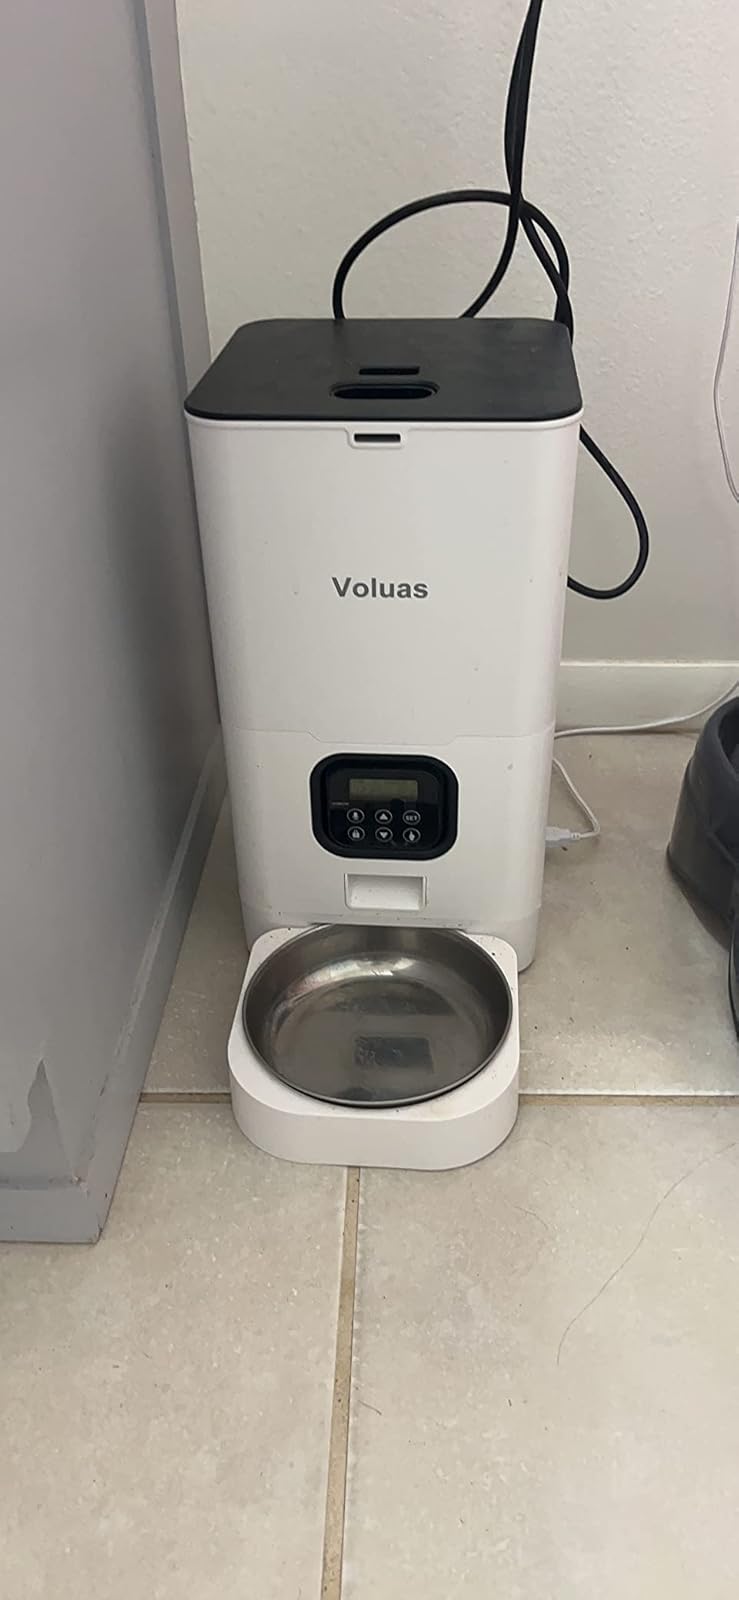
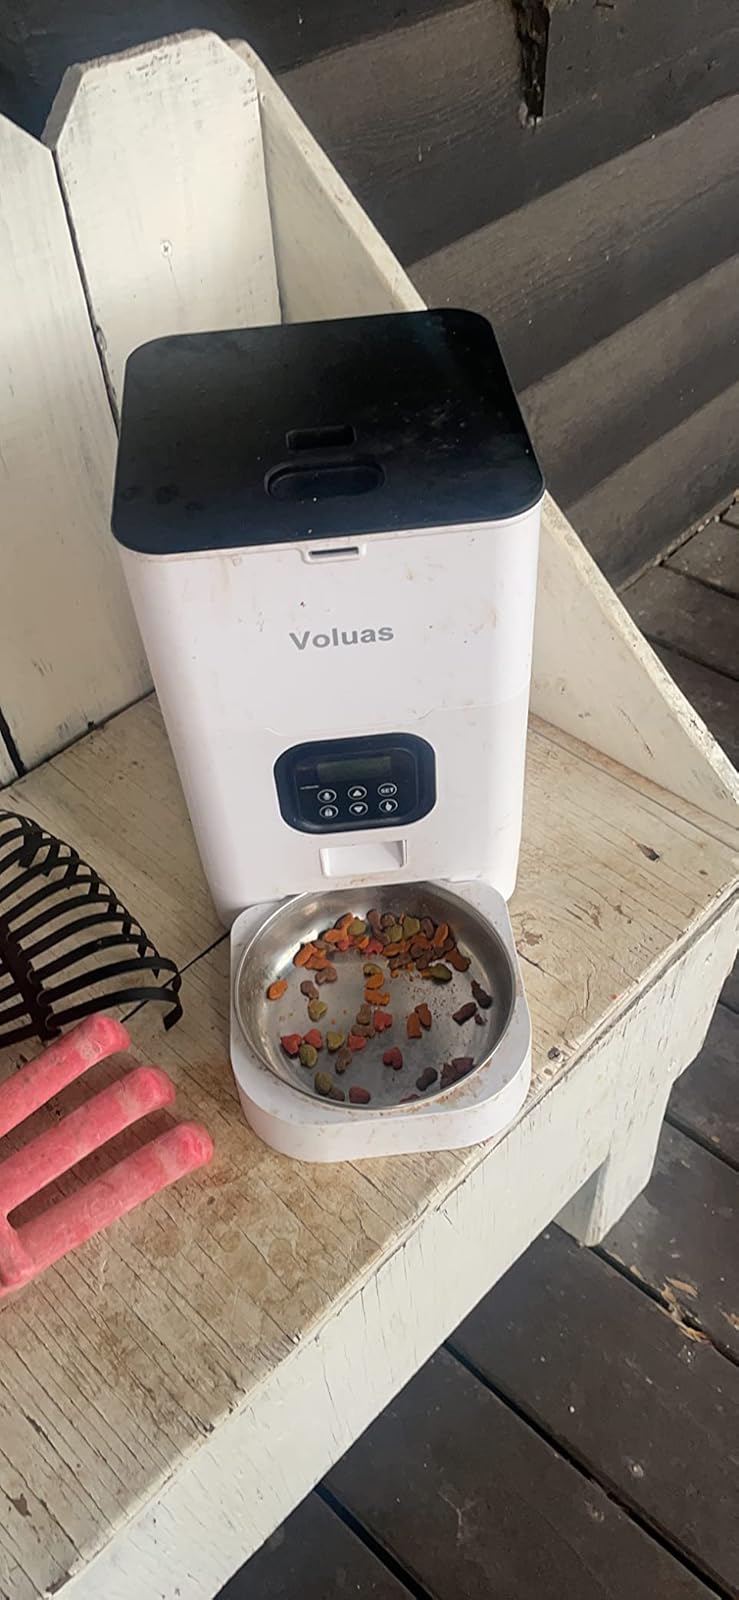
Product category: items_feeder
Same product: yes